Tom Hickathrift

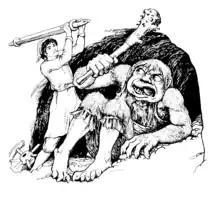
1894 illustration of Tom Hickathrift battling the Wisbech Giant

Tom Hickathrift (or sometimes Jack Hickathrift) is a legendary figure of East Anglian English folklore — a character similar to Jack the Giant Killer. He famously battled a giant, and is sometimes said to be a giant himself, though normally he is just represented as possessing giant-like strength.